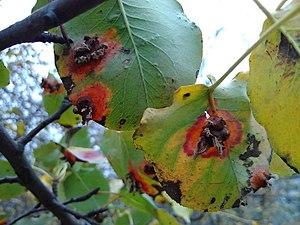
Rouille grillagée observée en novembre sur un poirier sauvage à Prague
La rouille grillagée du poirier, ou rouille du genévrier est une maladie cryptogamique causée par le champignon Gymnosporangium sabinae, affectant en alternance les poiriers et les genévriers. Cette maladie ne contamine pas les autres genres d'arbres fruitiers.